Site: brandenburg
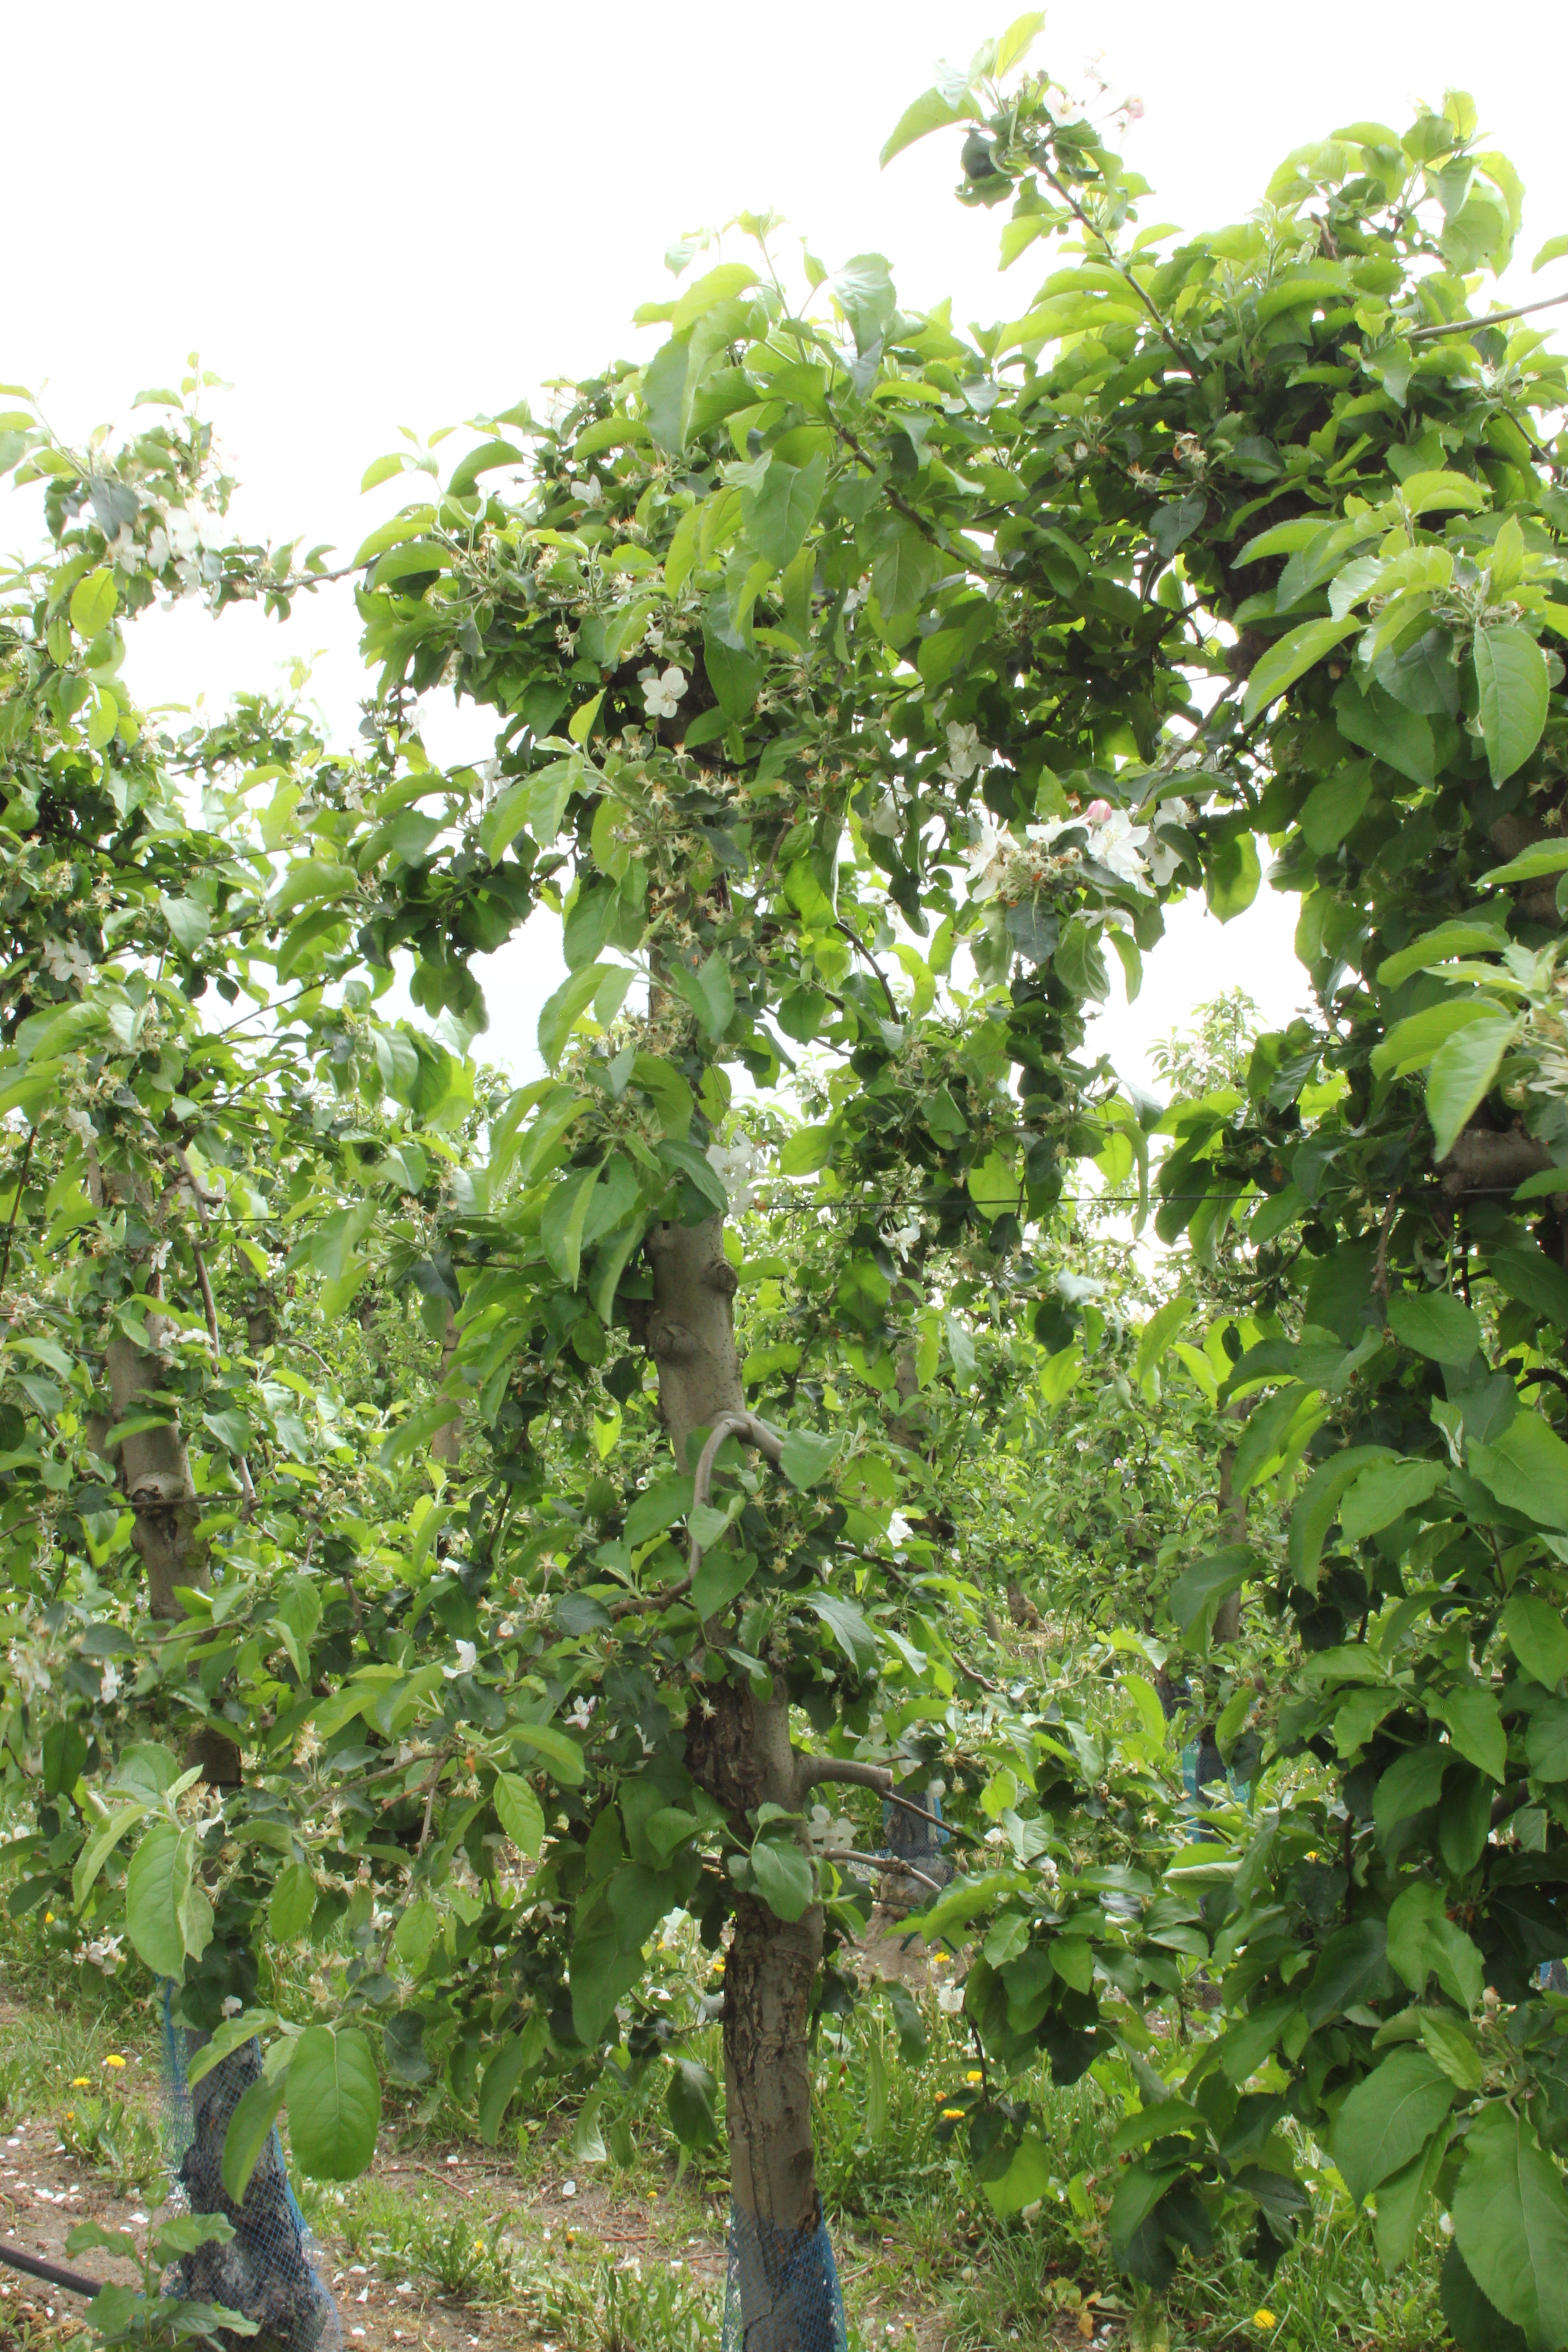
Growth stage (BBCH 67): Flowering